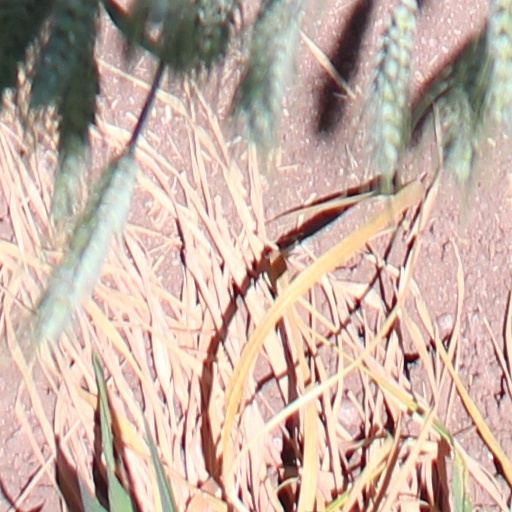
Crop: wheat